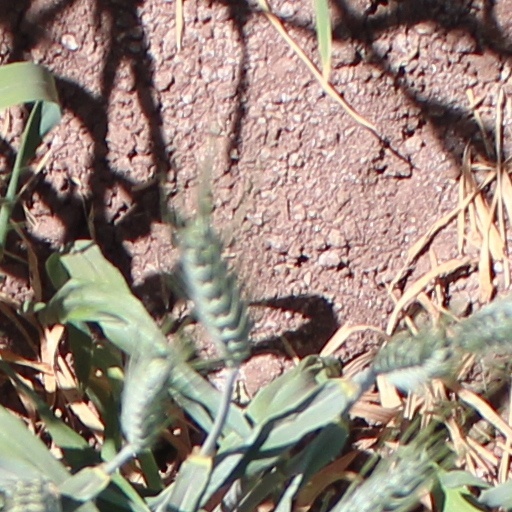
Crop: wheat